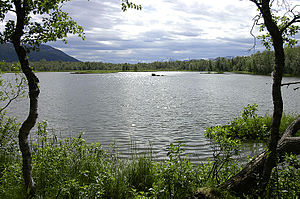
Prestvannet
Udsigt over Prestvannet
Prestvannet er en sø i Tromsø. Søen har et rigt fugleliv med ænder, måger og andre fugle, og på grund af dette er dele af vandet fredet i ynglesæsonen. Prestvannet ligger på Tromsøya, 96 moh.